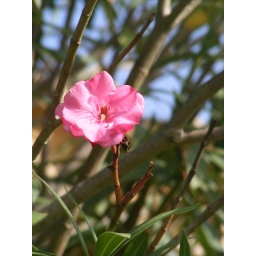
A small tree in Majorca, the first and only flower on its branches.